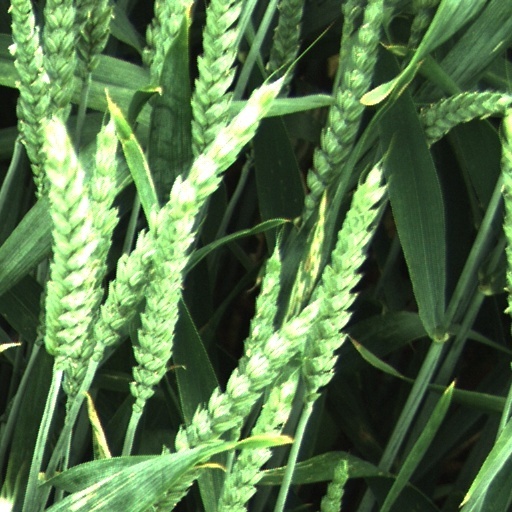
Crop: wheat